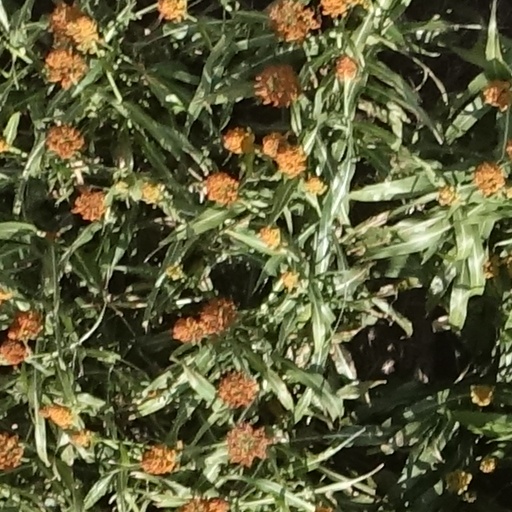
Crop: sorghum